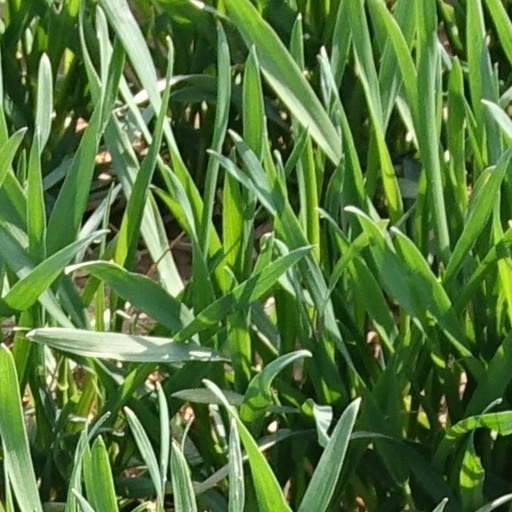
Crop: wheat